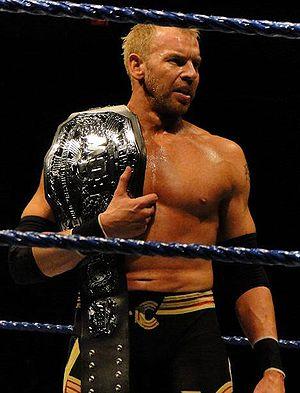
William Jason Reso, plus connu sous le nom de Christian, est un catcheur canadien.
WWE TLC: Tables, Ladders and Chairs ou bien WWE TLC est une manifestation de catch télédiffusée uniquement en paiement à la séance et produite par la World Wrestling Entertainment en remplacement d'Armageddon. Il s'est déroulé le 13 décembre 2009 à San Antonio au Texas et était consacré aux matchs avec des tables, des échelles et des chaises.